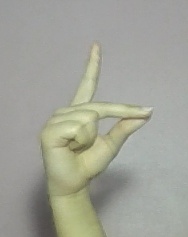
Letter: ta